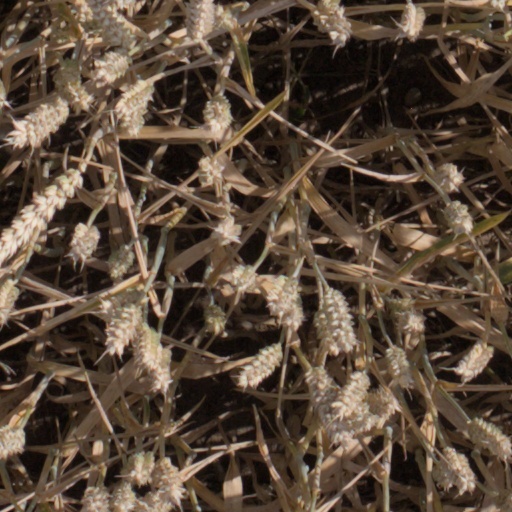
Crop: wheat